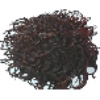
Label: rambutan